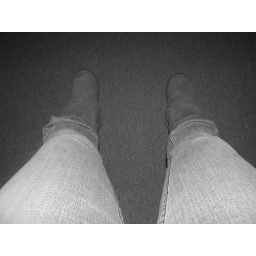
zooming in and out black and white photos of my jeans and shoes